Arthur Cumming (Royal Navy officer)

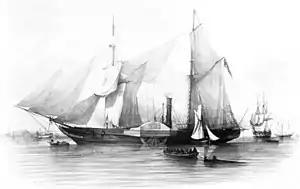
HMS "Gorgon" painted by Sir Oswald Walters Brierly in 1837

Cumming saw active service against the Russians during the Crimean War. On 25 February 1854 he received command of the frigate HMS "Gorgon", being promoted to post-captain on 19 April. Cumming was transferred to command HMS "Conflict" on 9 May 1854 and served aboard her in the Baltic Sea until 6 February 1855. In company with HMS "Amphion", under the command of Captain Astley Cooper Key, the "Conflict" sailed into Libau on 17 May 1854. The harbour contained eight Russian merchant vessels and was defended by a force of 4–500 soldiers with 2–3 cannon.